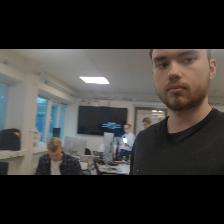
Label: Human